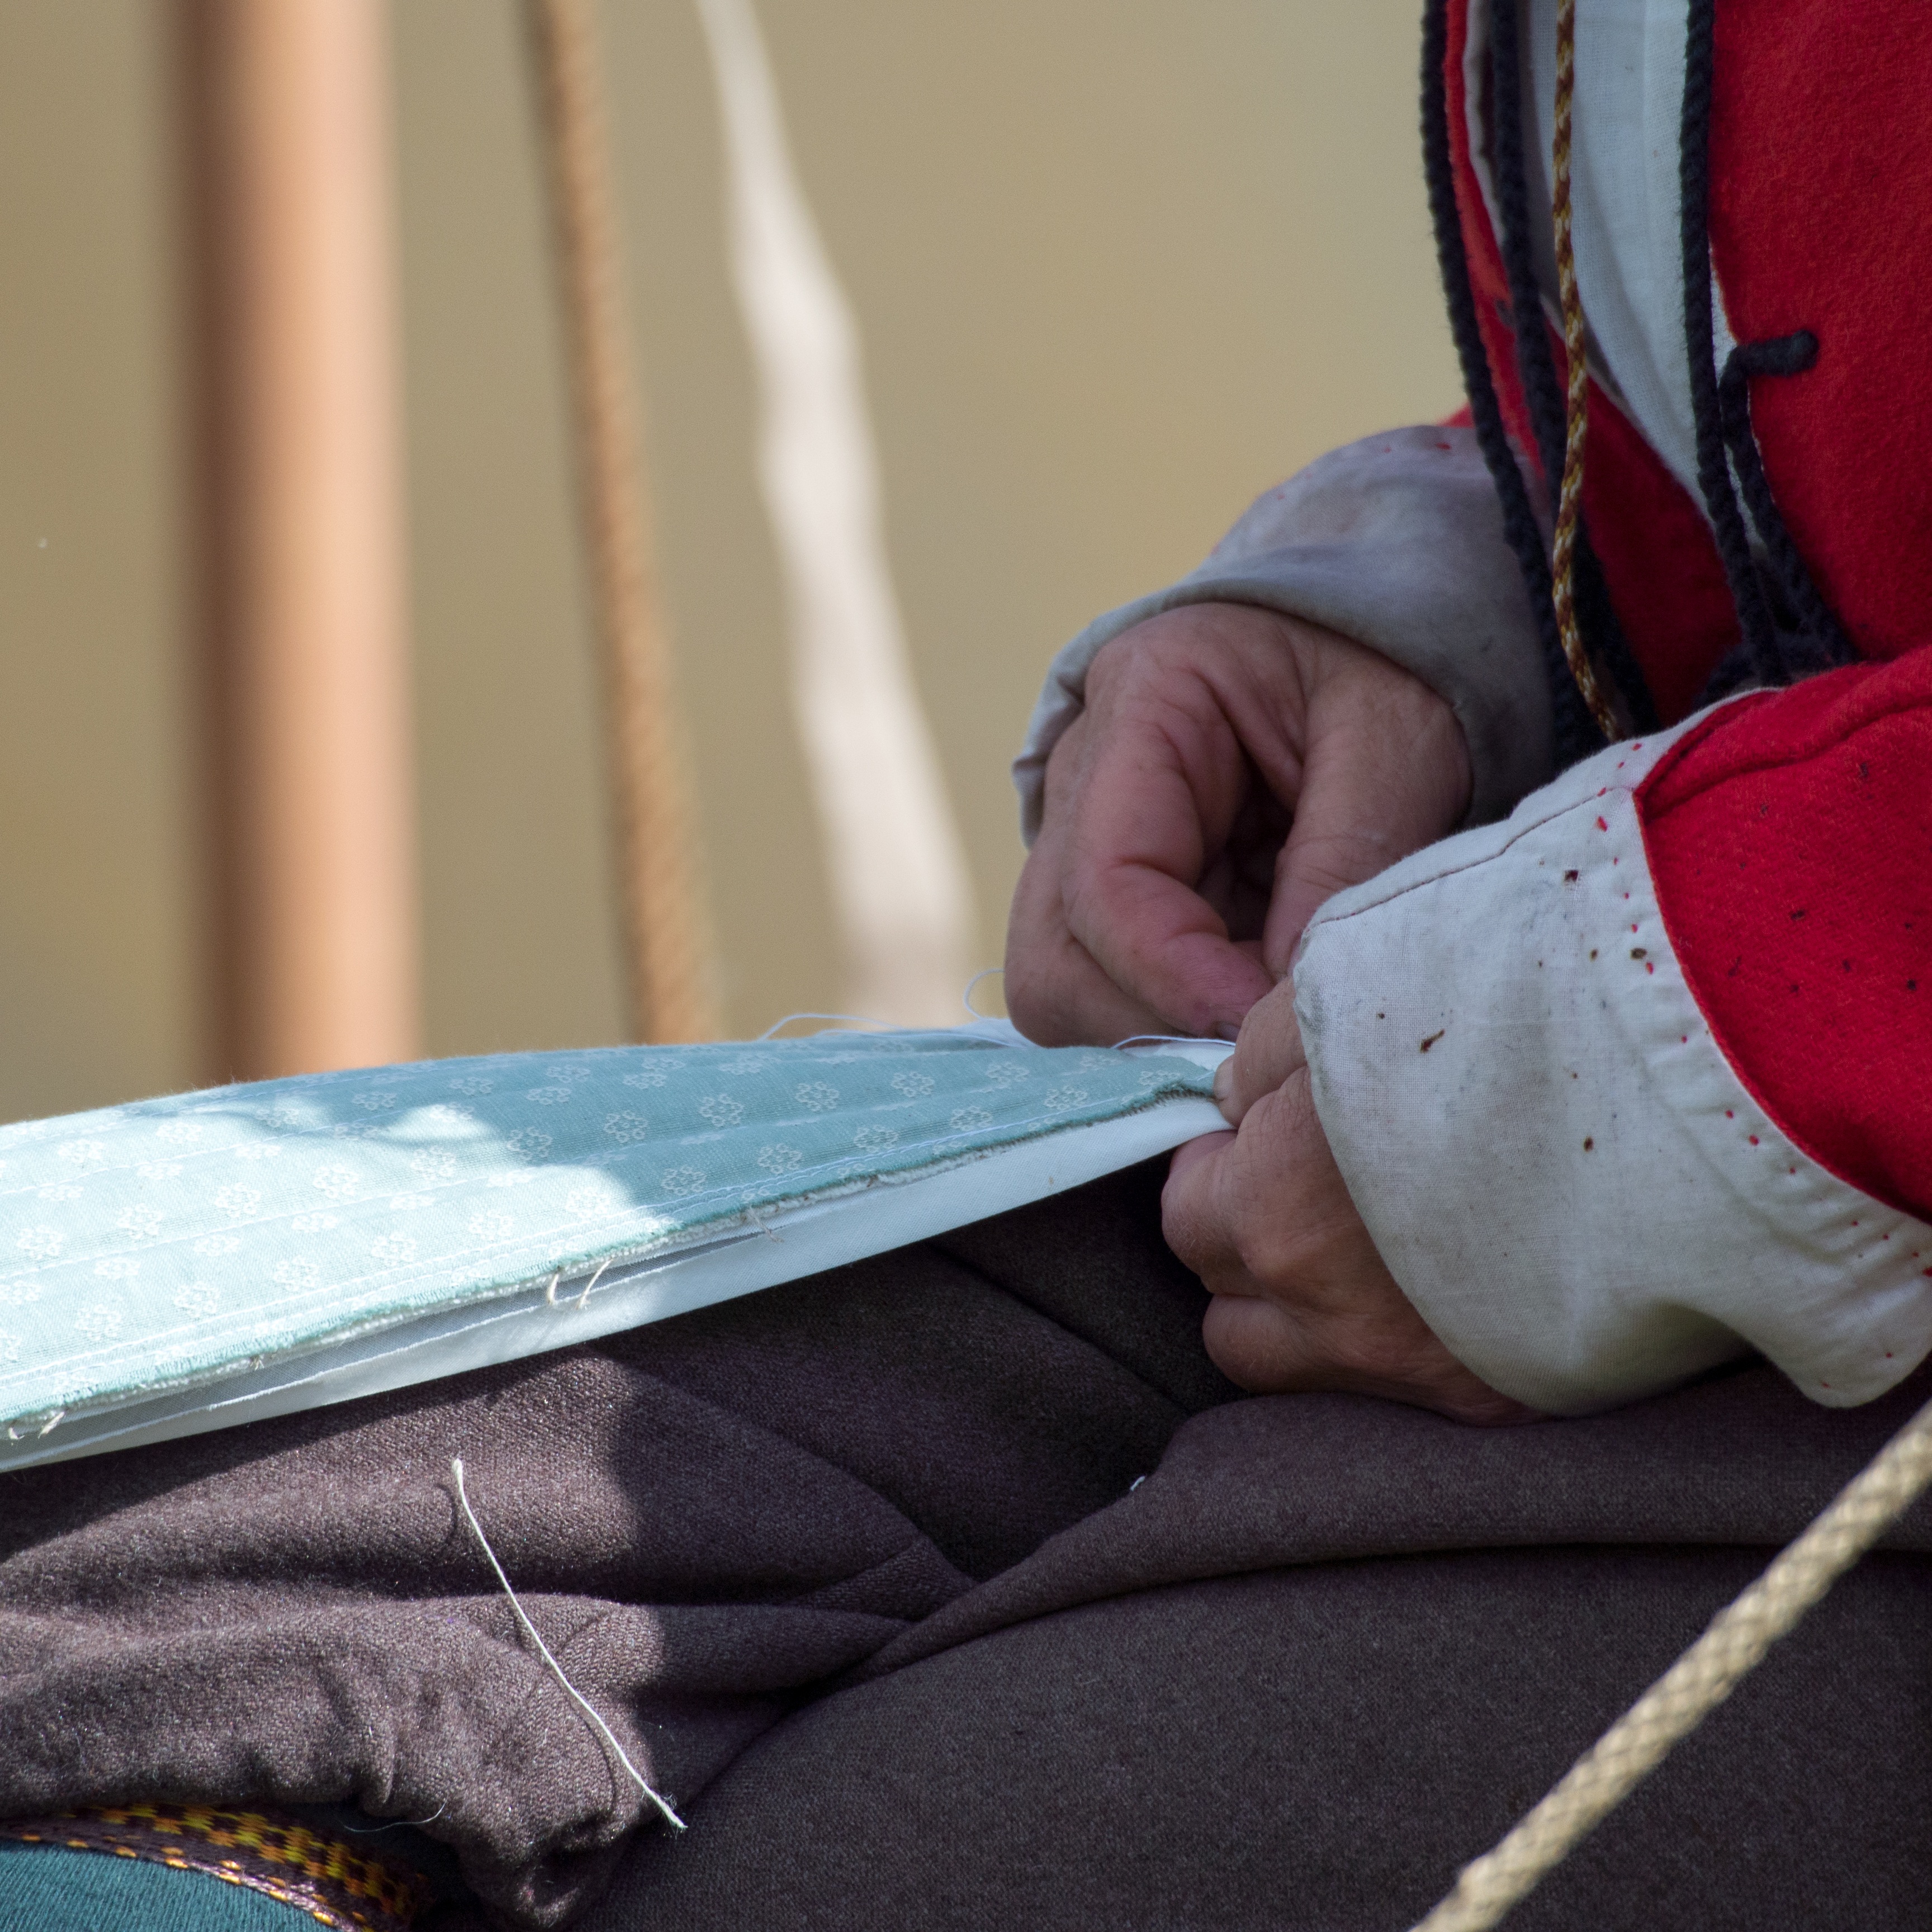
hand, person, leg, color, sitting, child, historic, arm, nap, sewing, human body, reenactment, sleep, footwear, history, historical, reenacting, english civil war, sense, human positions